Bugatti Type 57

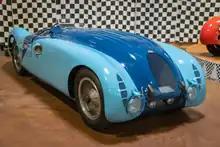
Type 57G Tank

The Atalante was a two-door coupé body style similar to and built after the Atlantic, both built on the 57S chassis, but with a single-piece windscreen and no fin. The name "Atalante" was derived from a heroine of Greek mythology, Atalanta. Only 17 Atalante cars were made, four of which reside in the Cité de l'Automobile Museum in Mulhouse, France (formerly known as the "Musée National de L'Automobile de Mulhouse").